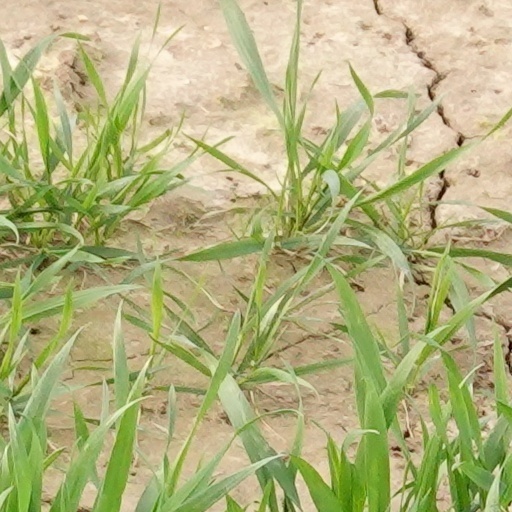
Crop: wheat